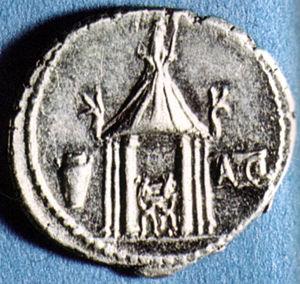
Le temple de Vesta est un temple romain dédié à Vesta situé sur le Forum Romain. Ce très ancien petit temple rond aurait été édifié, à Rome, sous le règne de Numa Pompilius, au VIIᵉ siècle av. J.-C., durant la monarchie romaine. Le temple actuel date de la fin du IIᵉ siècle av. J.-C., après l'incendie du Forum en l'an 191, sous l'empereur Commode, avait été reconstruit toujours en relation avec la Maison des Vestales, avec laquelle il forme un complexe religieux appelé Atrium Vestae.